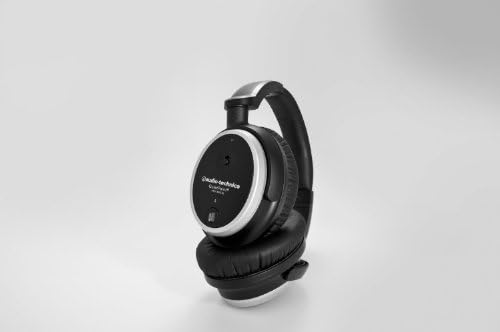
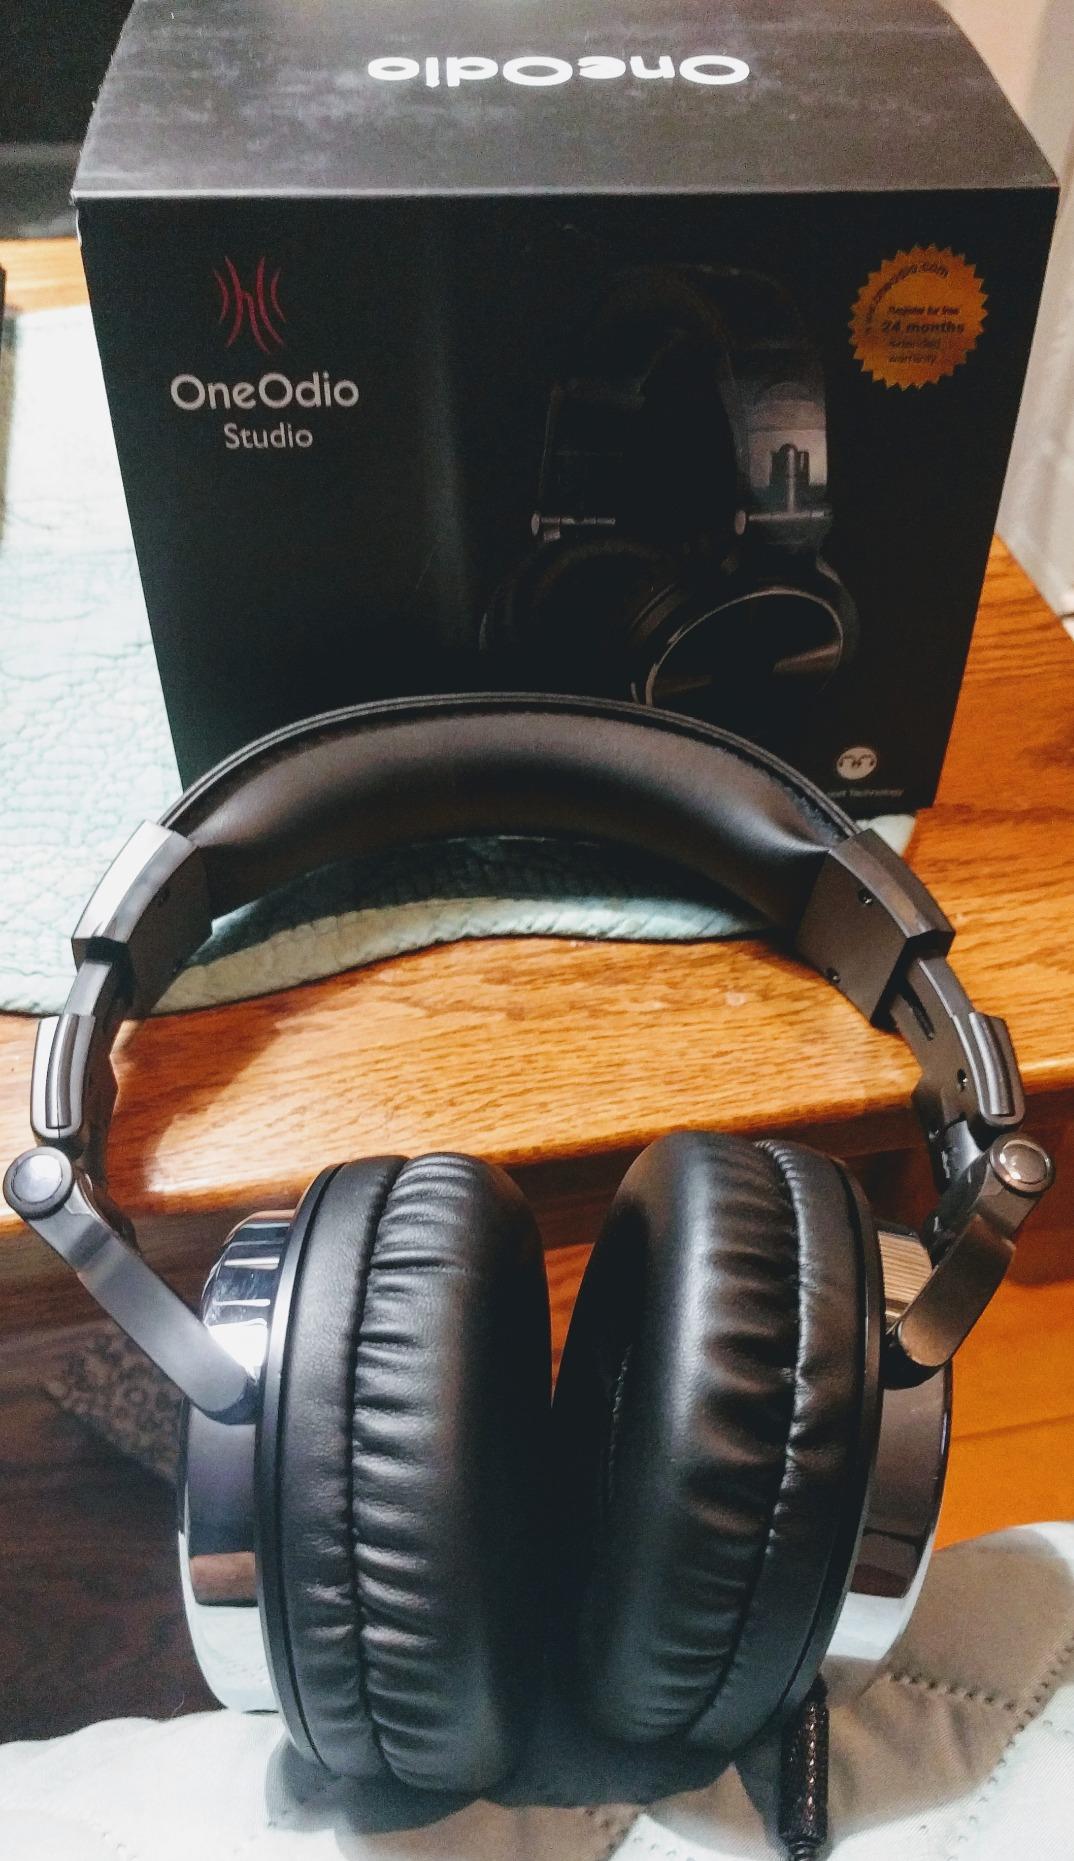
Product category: headphones
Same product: no